Erminio Macario

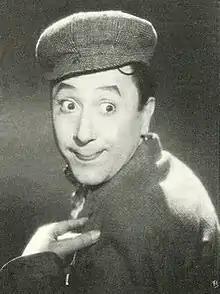
Macario in the movie "Il chiromante"

Erminio Macario (27 May 1902 – 25 March 1980), best known as Macario, was an Italian film actor and comedian. He appeared in 42 films between 1933 and 1975.